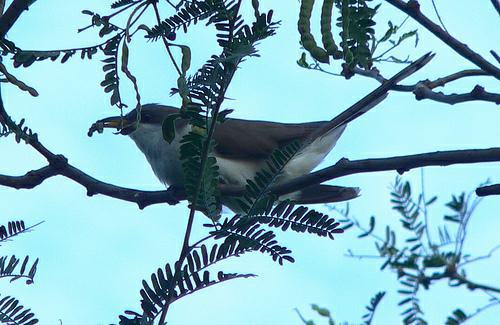
A photo of a yellow billed cuckoo